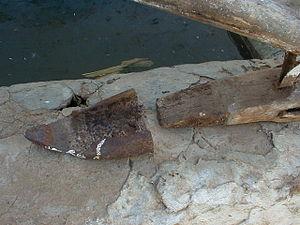
Detail de soc d'araire Walon: shabot d' bwès po n' nén uzer l' schî d' l' eraire
L’araire est un instrument aratoire à bâti symétrique sans versoir et muni d'un soc pointu qui fend la terre sans la retourner. Il est employé en Mésopotamie depuis le IVᵉ millénaire av. J.-C. Tracté par un animal, il scarifie la couche supérieure du sol et la rejette de part et d’autre de la raie. L’arairage qu'il effectue est donc superficiel. On continue de l'utiliser en Extrême-Orient, en Amérique du Sud et en Afrique du Nord.